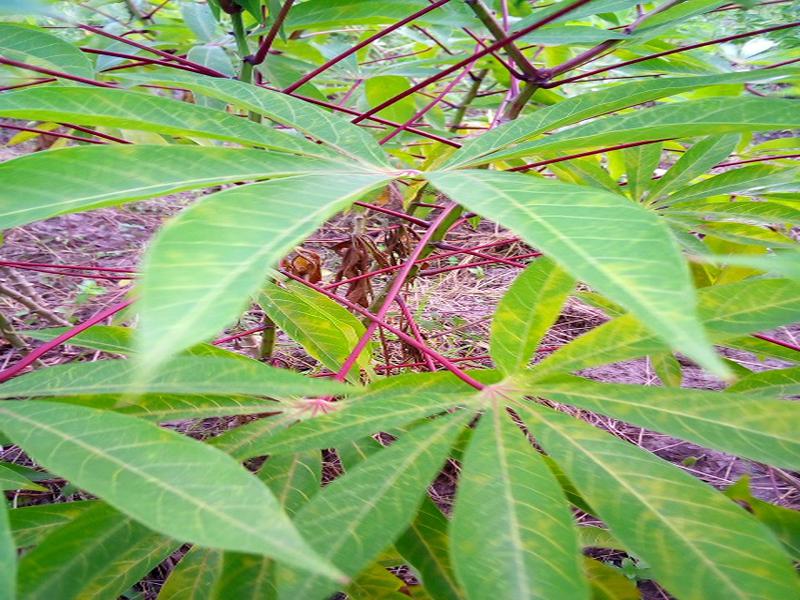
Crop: cassava
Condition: brown_streak_disease